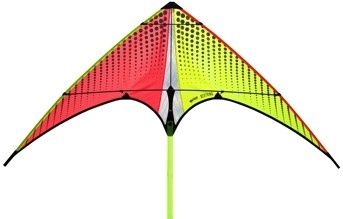
Prism Neutrino Mimosa
De Neutrino is de nieuwe stackable stuntvlieger van Prism! Hij is supersnel en reageert direct; een tikje met je vingertoppen is alles wat er nodig is om supersnelle loops en spins te maken terwijl hij door de lucht flitst. De Neutrino heeft een compleet nieuw design dat gebaseerd is op de wereldberoemde Micron. Natuurlijk is hij voorzien van veel nieuwe kenmerken die garant staan voor veel plezier. Klik eenvoudig de lange staart aan de Neutrino om de acrobatiek te accentueren en beter te volgen in de lucht. Klaar voor een extra uitdaging? Probeer de vlieger met 1 hand te besturen met de winder/control handle. Kun jij in elke hand 1 vlieger besturen? Als je echt indruk wilt maken maak dan twee, drie of meer Neutrino's aan elkaar vast in een gesynchroniseerde stack. Losse stacker kites zijn ready to fly beschikbaar zonder dat je stack lijnen hoeft te knopen. Er is zelfs een speciale tas beschikbaar waar je stack volledig in elkaar gezet in past. SPECIFICATIES Snelheid Zeer snel Trekkracht Licht Vliegerlijnen 2x 23 m / 22.7 daN Dyneema Wind 8 - 40 km/u Niveau Gemiddeld - gevorderd Frame Pultruded Carbon Doek Ripstop Nylon, Mylar gelamineerd Afmeting in cm 100 cm
Brand: Prism
Category: Toys & Games > Toys > Flying Toys > Kites